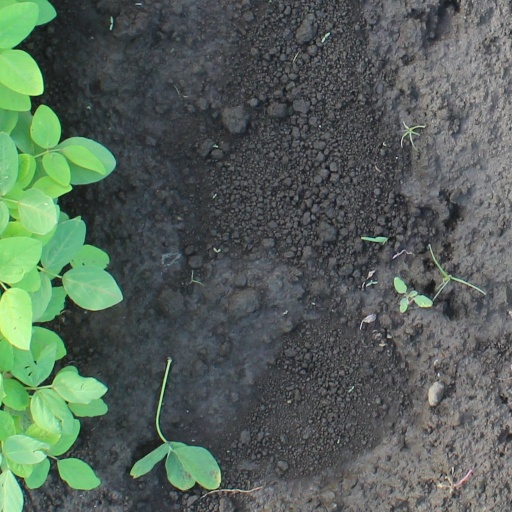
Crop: soybean